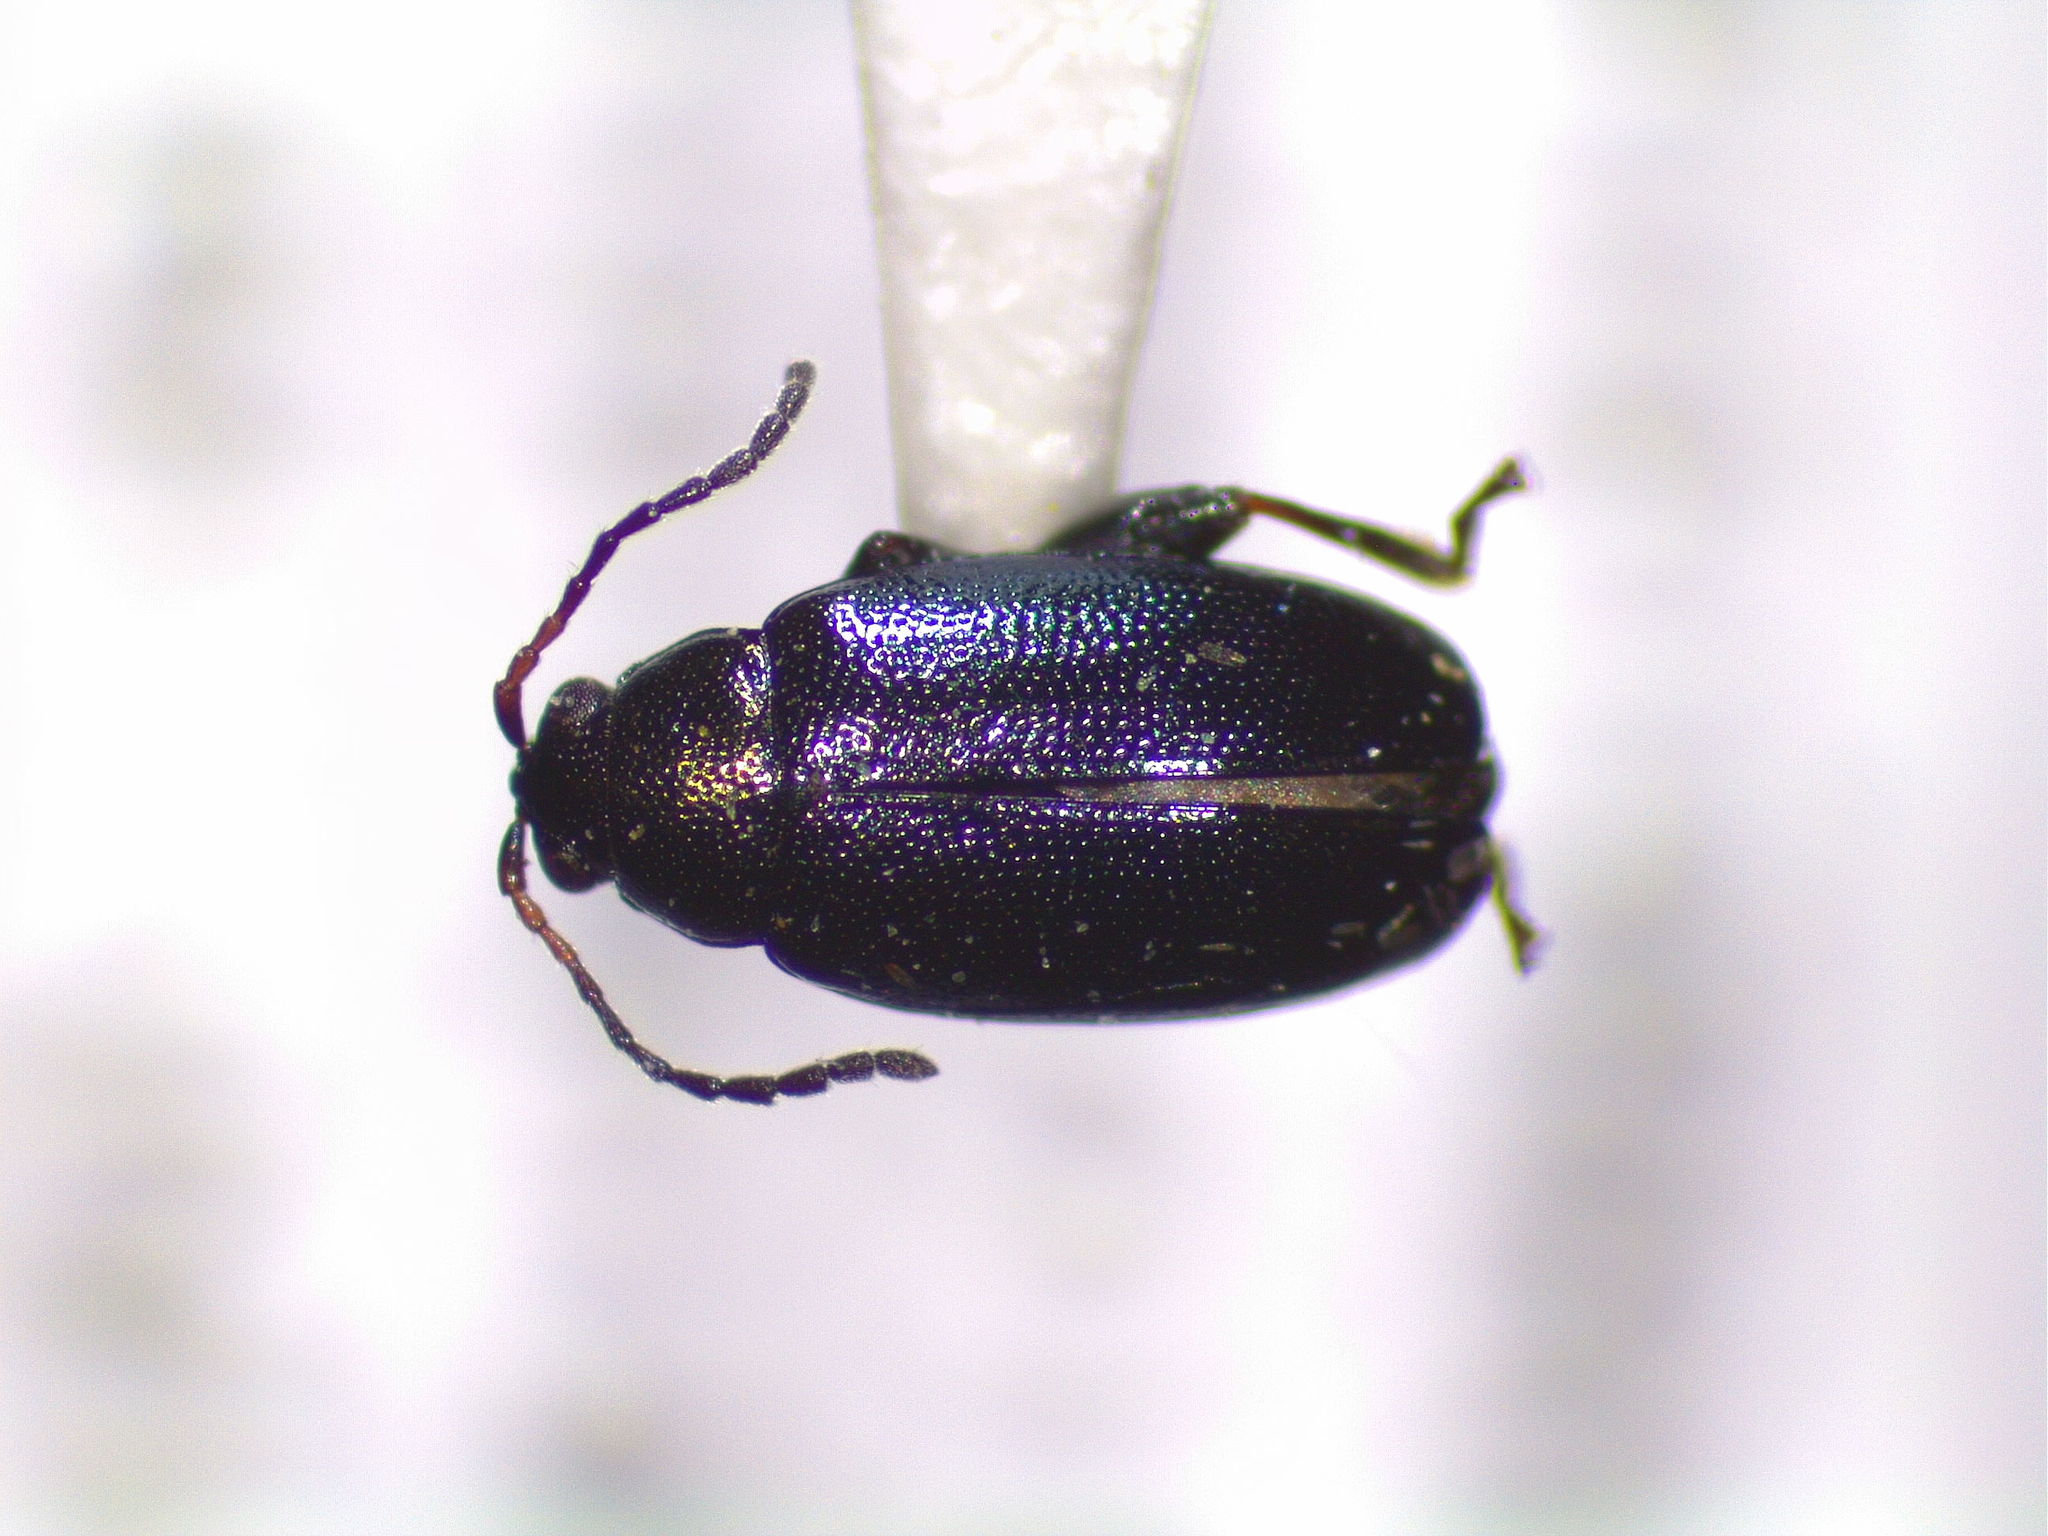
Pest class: crucifer_flea_beetle